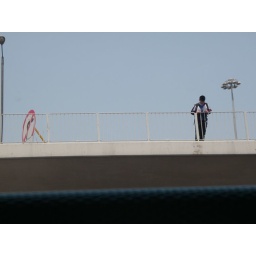
sky and boy in hong kong